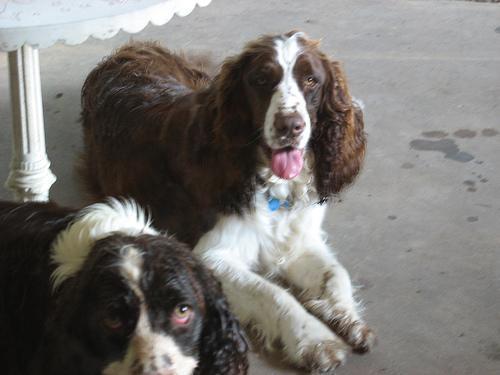
English_springer